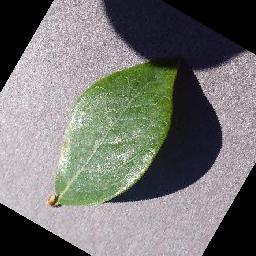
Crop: blueberry
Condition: healthy